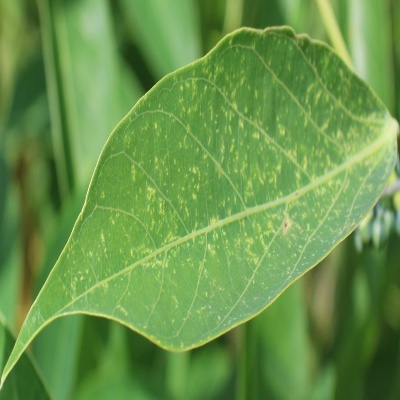
Crop: Cassava
Condition: green mite